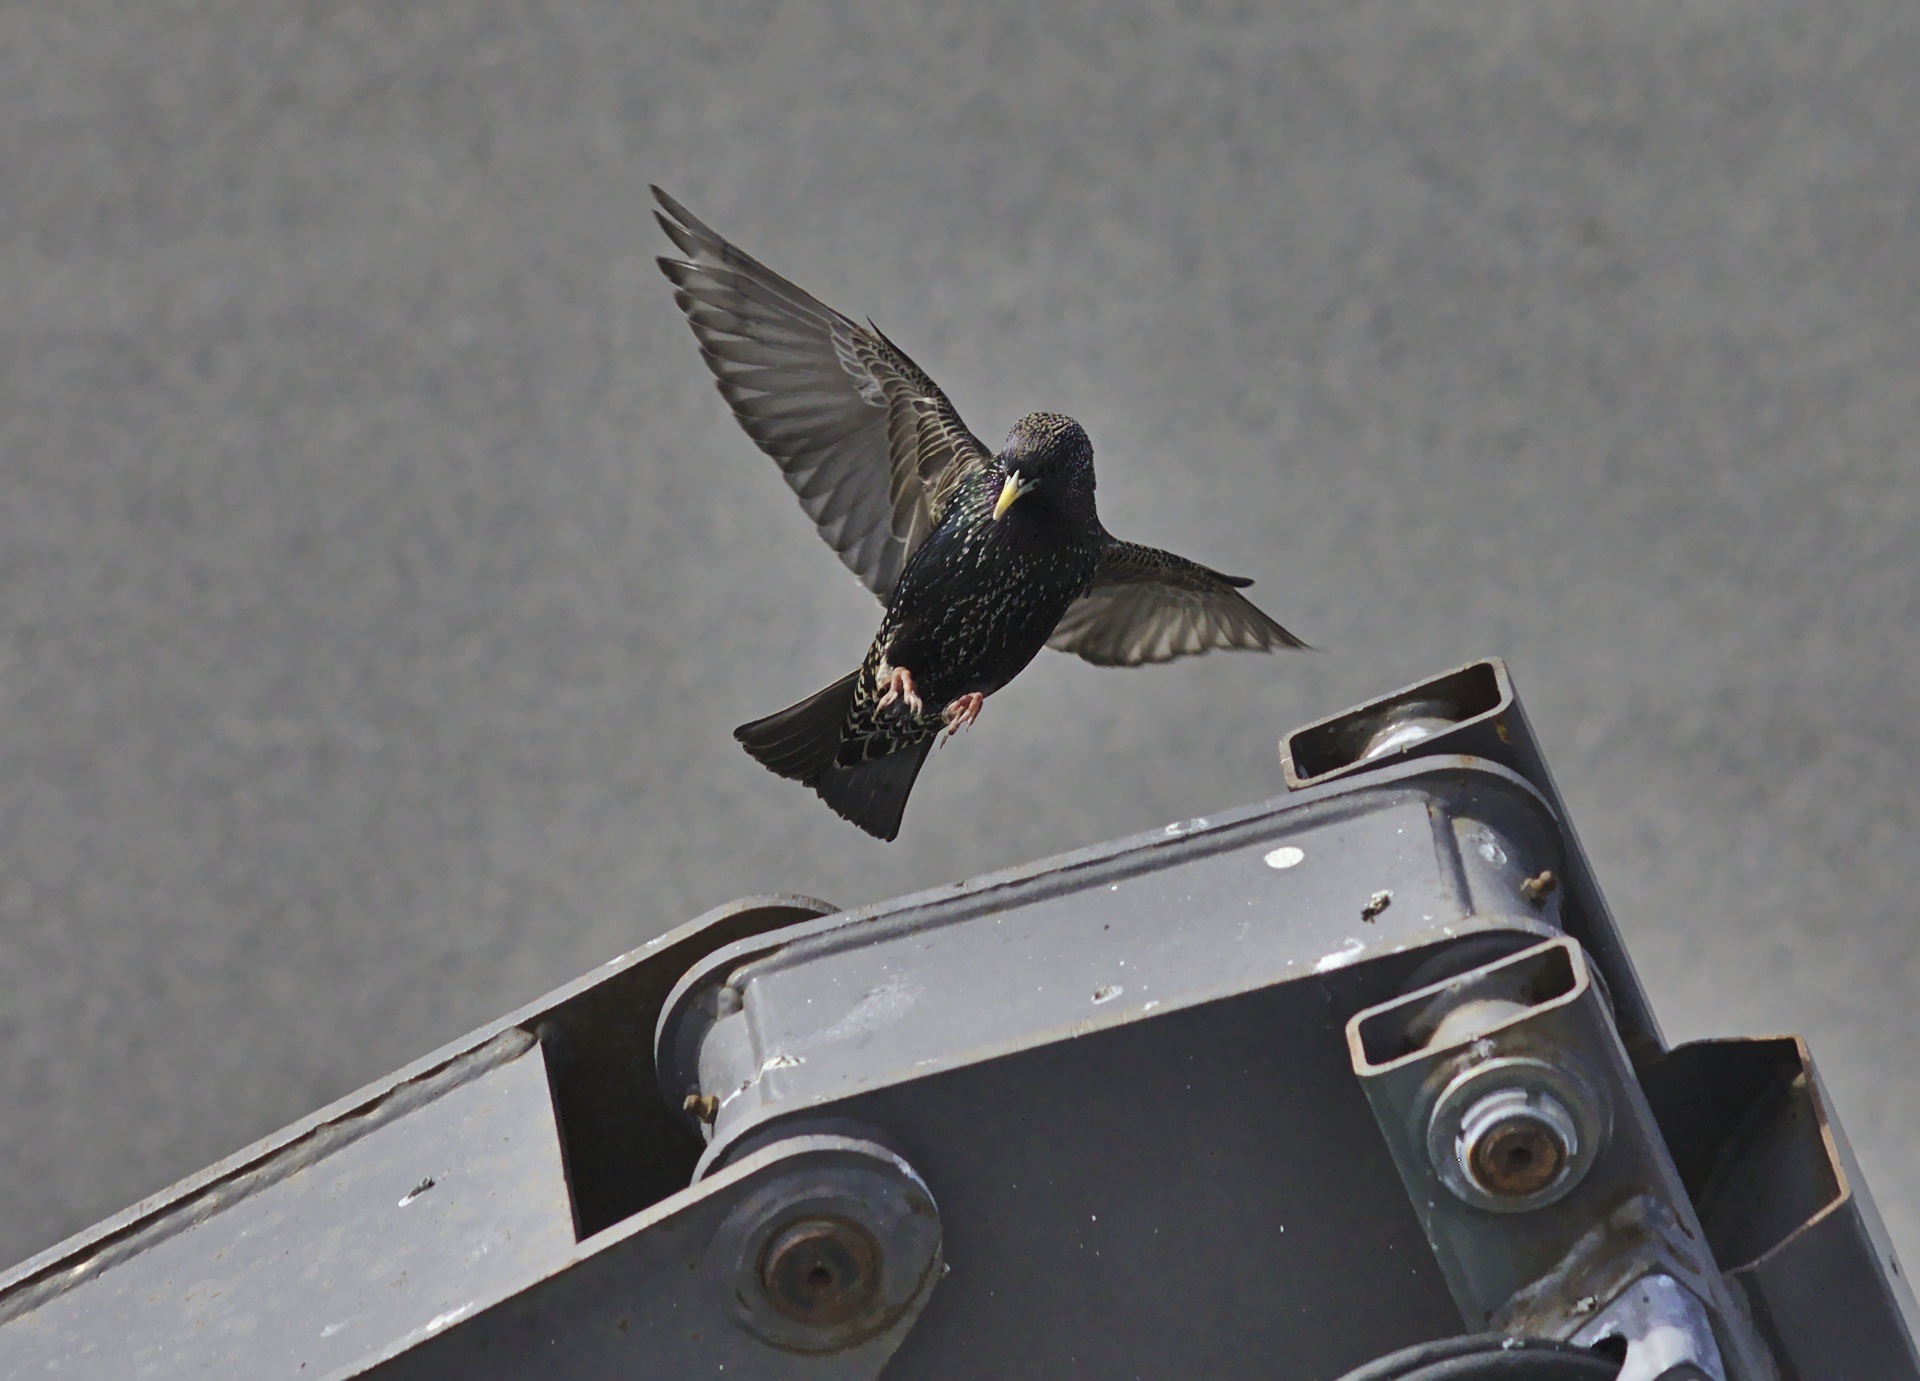
bird, wing, animal, wild, wings, common, starling, perching bird